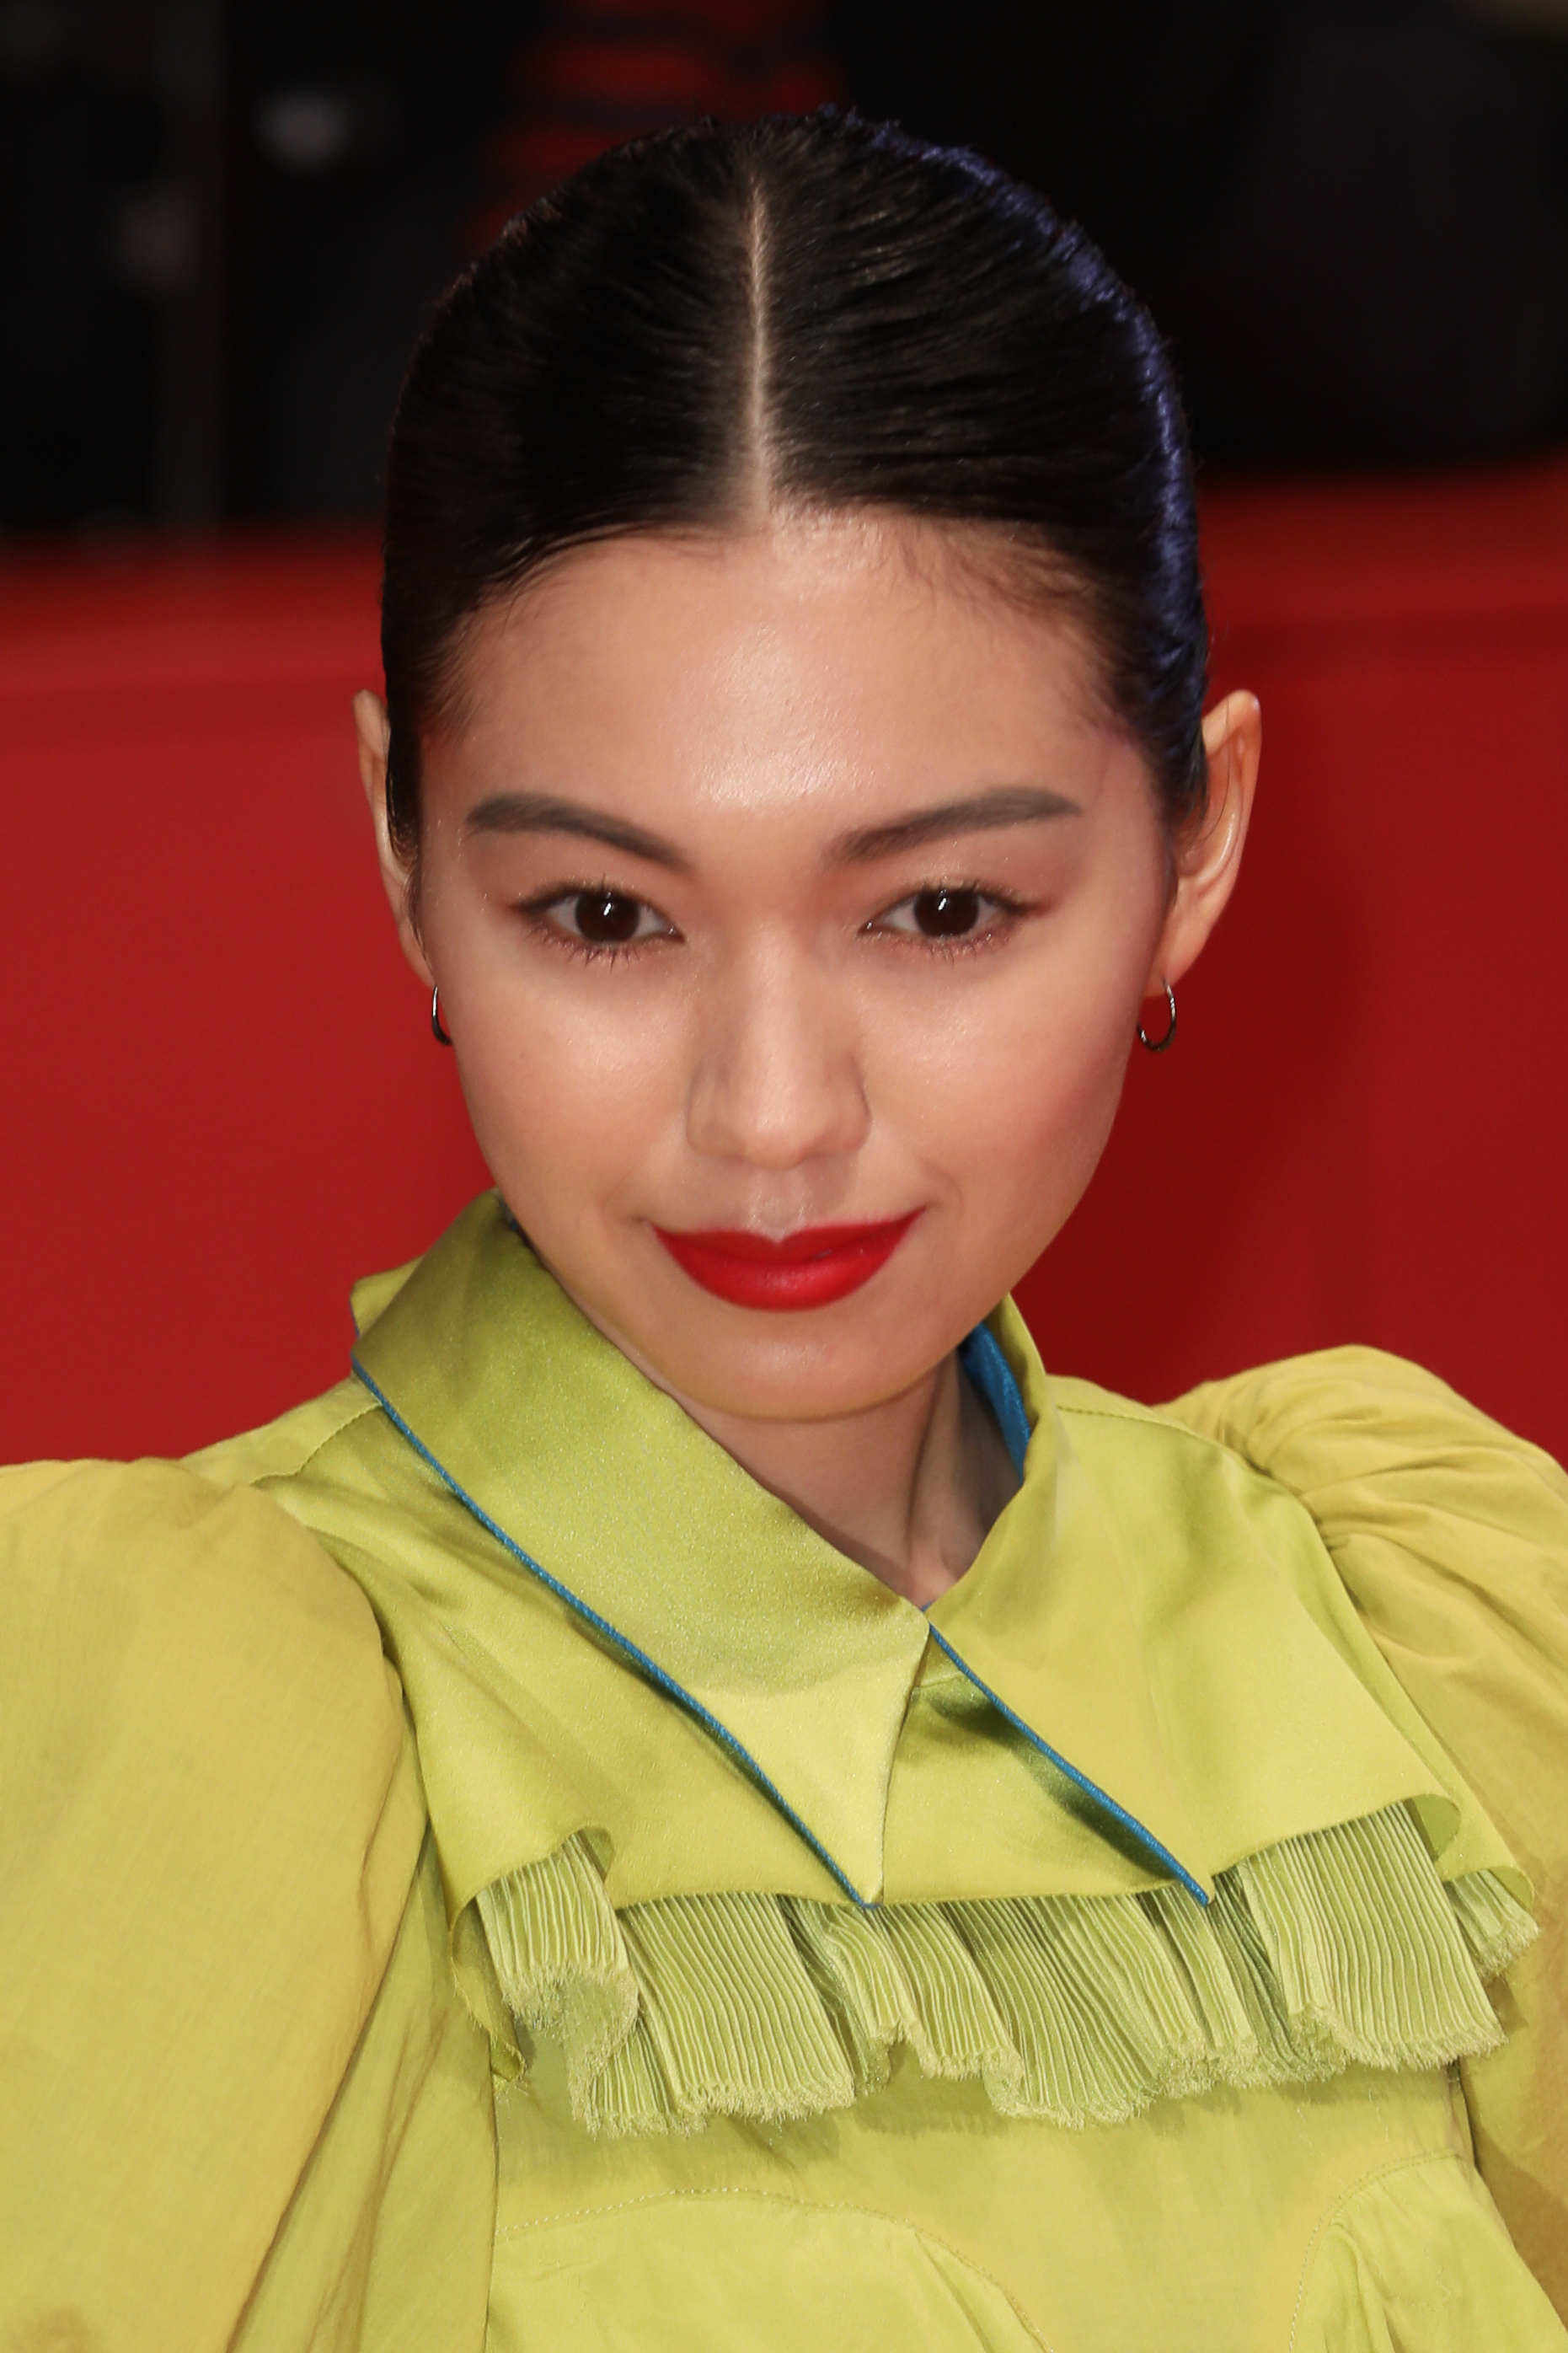
ฟูมิ นิไกโด

| image = MJK 07989 Fumi Nikaidō (Berlinale 2018).jpg
| caption = ฟูมิ นิไกโดในปีค.ศ. 2018
| birth_name = 二階堂ふみ
| birth_place = นาฮะ จังหวัดโอกินาวะ ญี่ปุ่น
| education = มหาวิทยาลัยเคโอ - การบริหารงานนโยบาย (Policy Management)
| occupation = นักแสดงนางแบบ
| years_active = 2009-ปัจจุบัน
ฟูมิ นิไกโด () เป็น นักแสดงญี่ปุ่น และนักเดินแบบ|นางแบบ
==อาชีพ==
เธอเริ่มต้นการเป็นนางแบบในเมืองนาฮะ จังหวัดโอกินาวะ และในปี 2009 เธอแสดงภาพยนตร์เรื่องแรก เรื่อง "Toad's Oil" กำกับโดยโคจิ ยากูโช
เธอและโชตะ โซเมตานิได้รับ รางวัล "Premio Marcello Mastroianni" Best Young Actor and Actress Award จากเรื่อง Himizu ที่กำกับโดยไซอน โซโนะ
==ผลงานการแสดง==
===ภาพยนตร์===
===ละครโทรทัศน์===
==รางวัล==
| class="wikitable sortable"
|-
! ปี !! รางวัล !! สาขารางวัล !! จากผลงาน !! ผล
|-
| 2011 || เทศกาลภาพยนตร์นานาชาติเวนิส ครั้งที่ 68 || Marcello Mastroianni for Young Actress || Himizu ||
|-
| 2011 || TAMA Film Awards ครั้งที่ 3 || Best New Actress || 	Ringing in Their Ears ||
|-
| 2013 || Japan Academy Prize ครั้งที่ 13 || Newcomer of the Year || Himizu, Lesson of the Evil ||
|-
| 2014 || TAMA Film Awards ครั้งที่ 6 || Best Actress || My Man ||
|-
| 2014 || New York Asian Film Festival ครั้งที่ 13 || Rising Star Award|| My Man ||
|-
| 2014 || Asian Film Awards ครั้งที่ 8 || Best Supporting Actress || Why Don't You Play in Hell? || align="center" style="background: #ffcccc" | เสนอชื่อเข้าชิง
|-
| 2014 || Yokohama Film Festival ครั้งที่ 35 || Best Supporting Actress || Why Don't You Play in Hell?, Mourning Recipe ||
|-
| 2014 || Blue Ribbon Awards ครั้งที่ 56 || Best Supporting Actress || Why Don't You Play in Hell?, Brain Man ||
|-
| 2015 || Japan Academy Prize ครั้งที่ 38 || Outstanding Performance by an Actress in a Leading Role || My Man || align="center" style="background: #ffcccc" | เสนอชื่อเข้าชิง
|-
| 2015 || Élan d'Or Award || Newcomer of the Year || My Man, Au revoir l' ete, Gunshi Kanbei ||
|
== อ้างอิง ==
==แหล่งข้อมูลอื่น==
* 	FUMI NIKAIDOU Official Web Site
* Fumi Nikaidō ใน ทวีตเตอร์
*
หมวดหมู่:นักแสดงญี่ปุ่น
หมวดหมู่:บุคคลที่เกิดในปี พ.ศ. 2537
หมวดหมู่:ศิษย์เก่าจากมหาวิทยาลัยเคโอ
หมวดหมู่:บุคคลจากนาฮะ